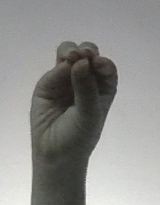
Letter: ha